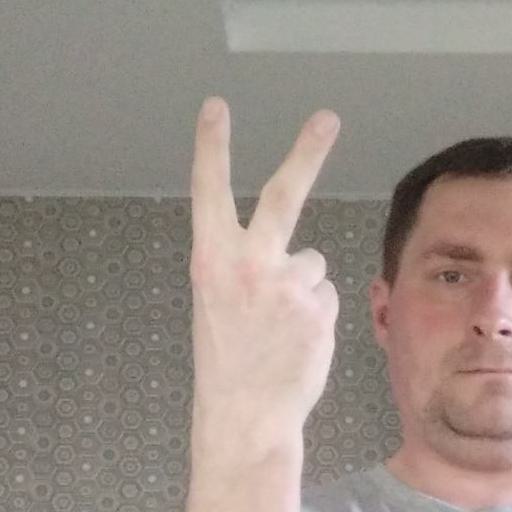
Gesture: peace_inverted